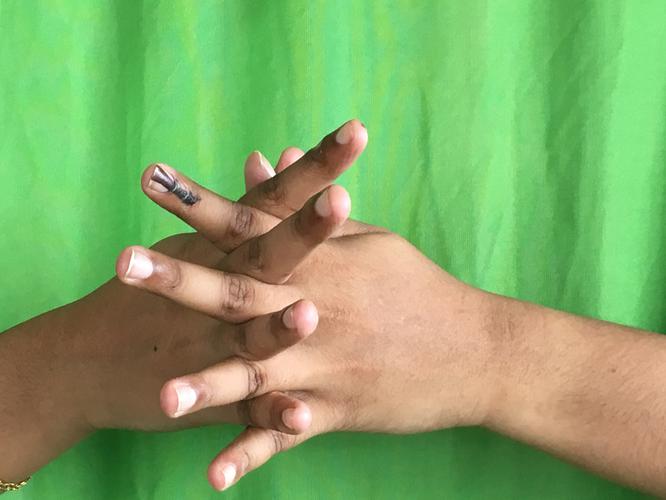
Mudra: Karkatta
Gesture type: double_hand